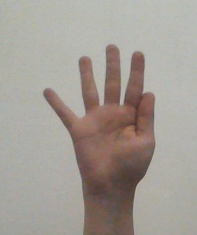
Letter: sheen